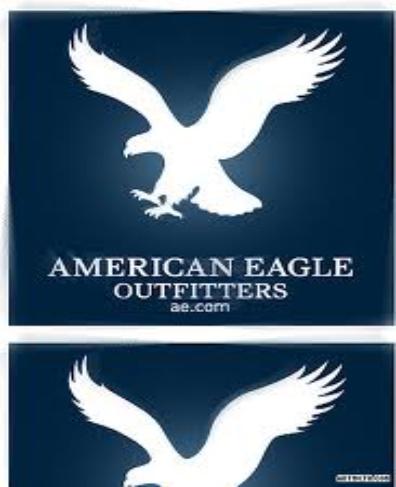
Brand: American Eagle
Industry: Clothes